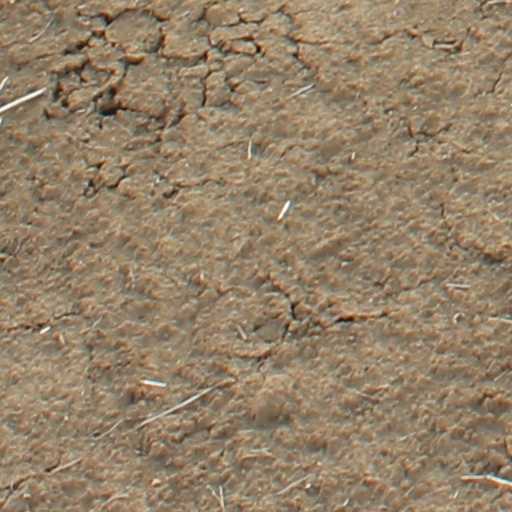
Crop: wheat